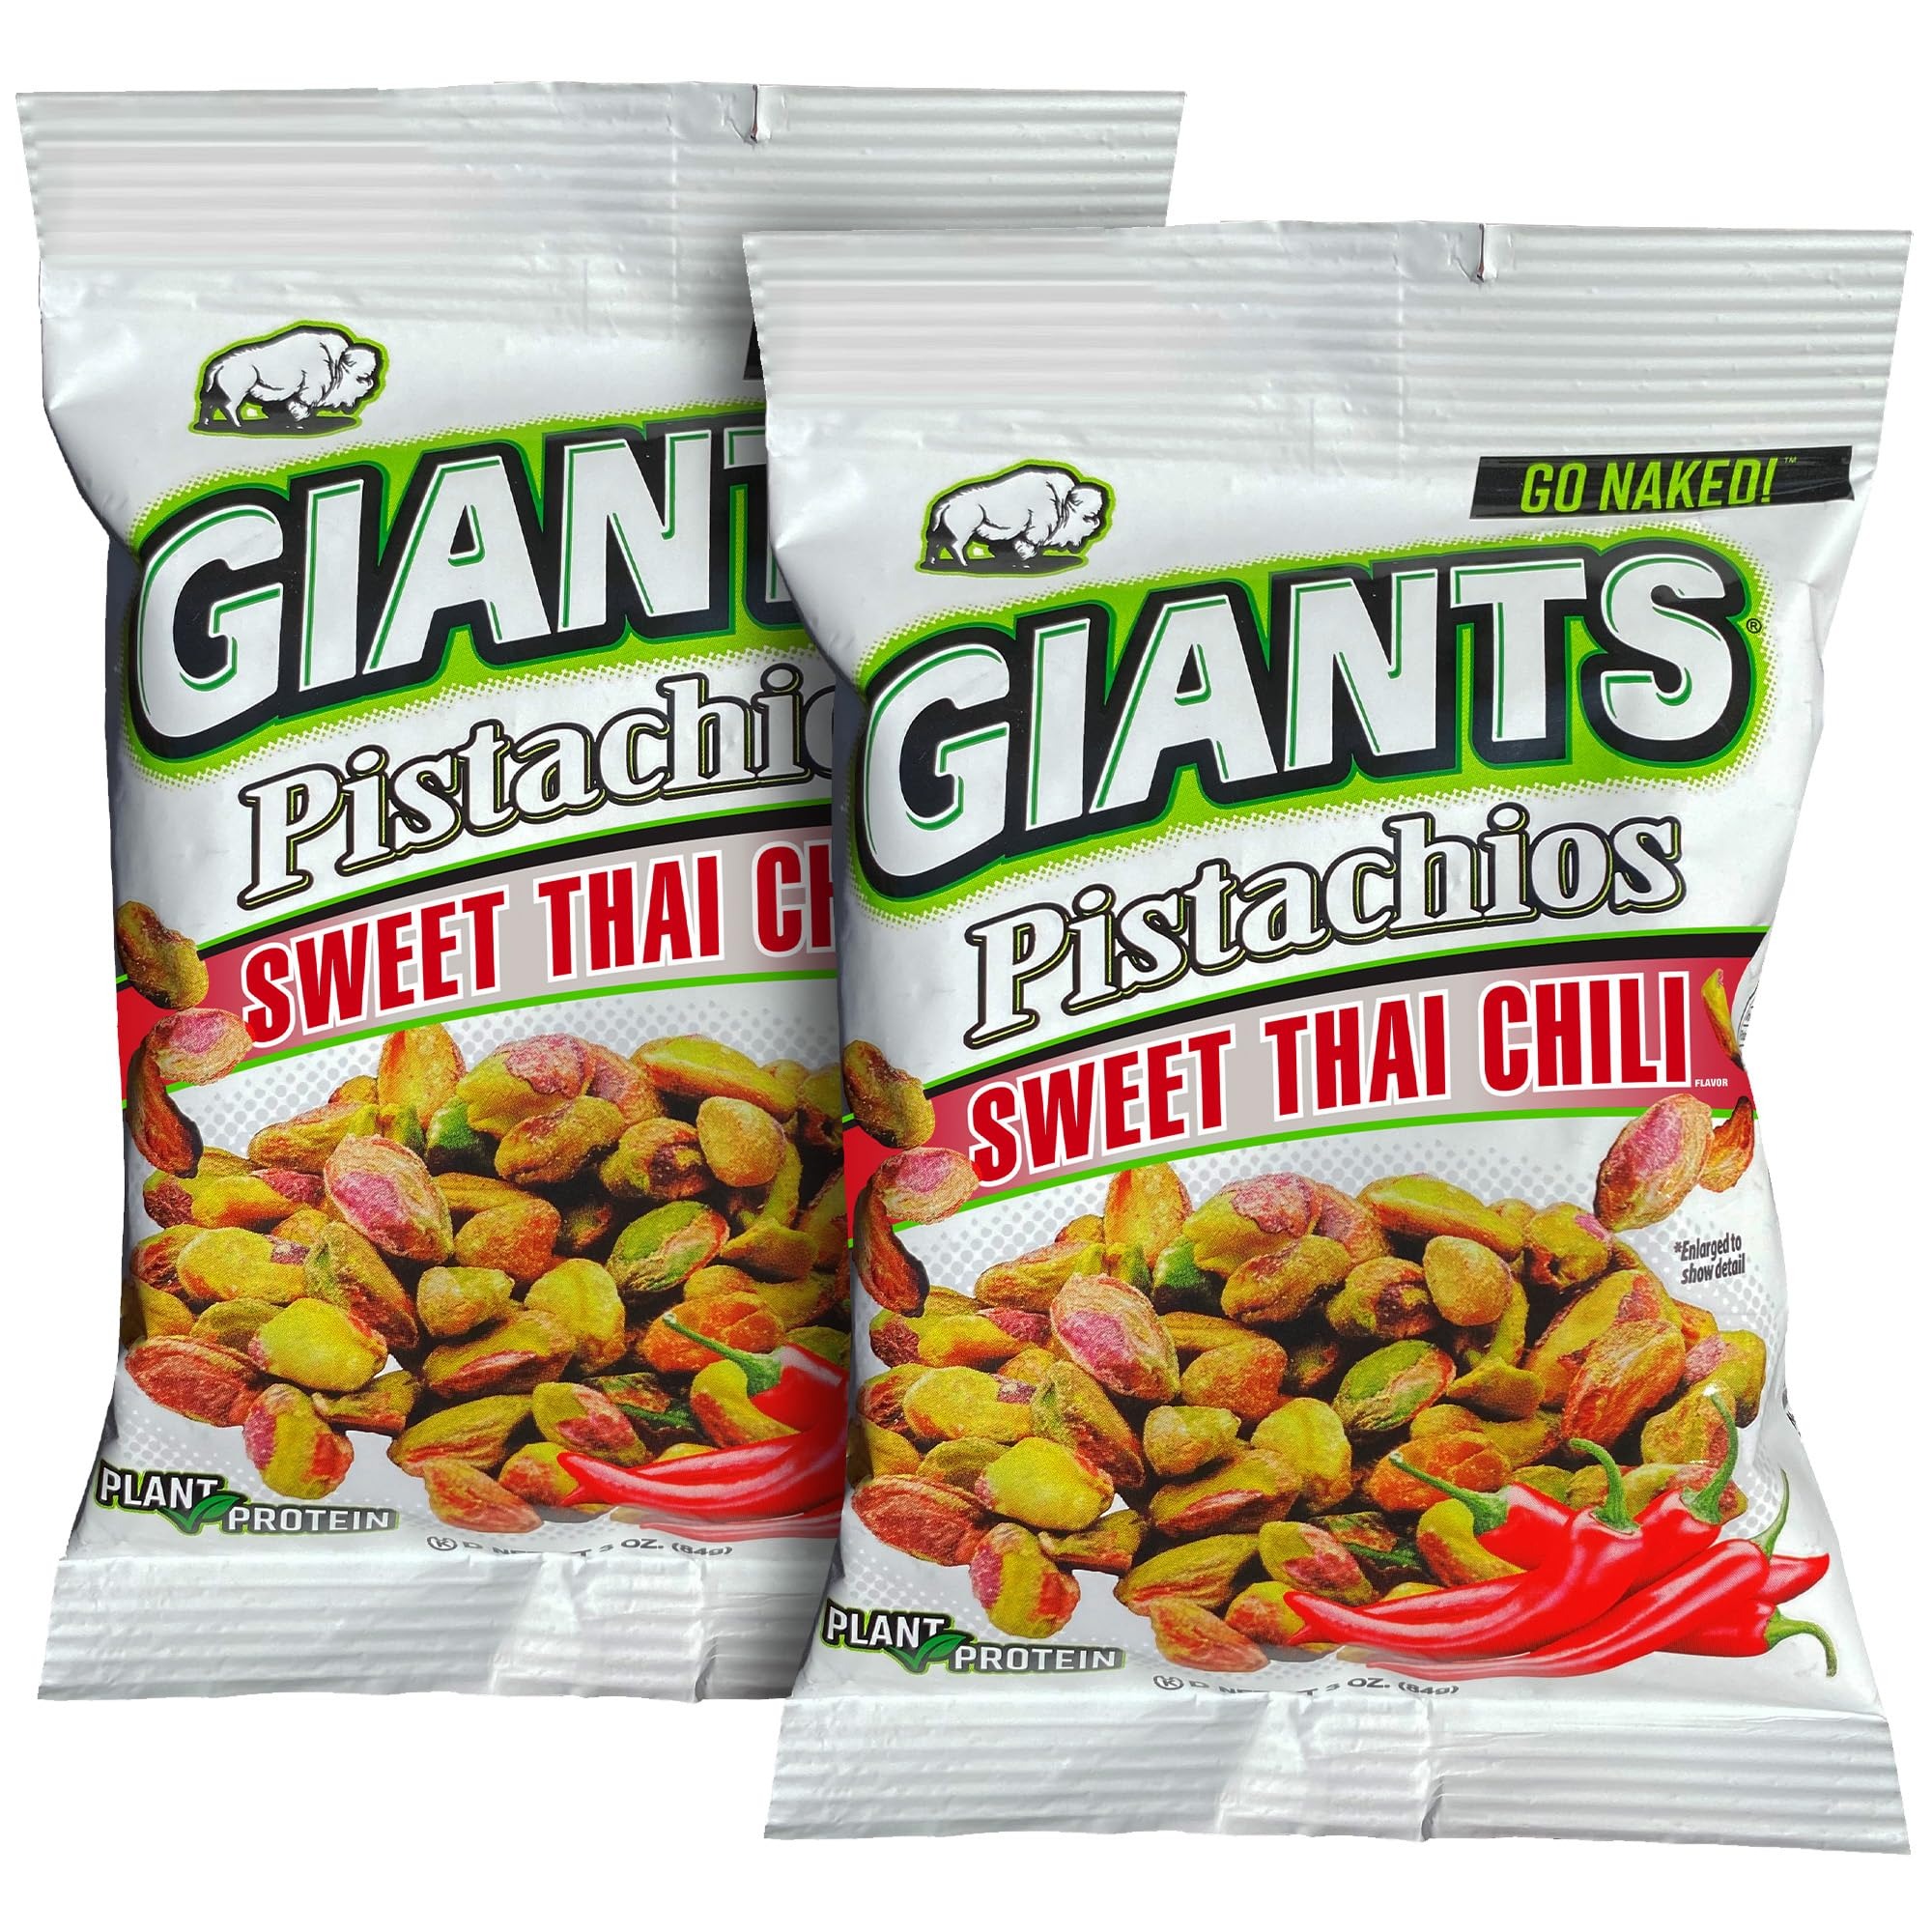
Item Name: GIANTS Go Naked Sweet Thai Chili Pistachios - Chili Pistachios No Shell, Spicy Pistachios, Chili Roasted, High Protein Flavored Pistachio Nuts, 6g Protein Per Serving - 3 oz Bags (Pack of 2)
Bullet Point 1: THAI CHILI PISTACHIOS - GIANTS high-quality shelled Sweet Thai Chili Pistachios are roasted and salted to perfection! Order our no shell pistachios in bulk so you can enjoy them anytime
Bullet Point 2: ON-THE-GO SNACK - Our pistachios are the perfect snack for your active lifestyle. Whether you need a road trip snack, a midday pick-me-up, or simply a healthy snack for adults or kids, look no further
Bullet Point 3: HIGH IN PLANT PROTEIN - Every serving of our chili roasted pistachios with no shell contains 6 grams of plant-based protein, perfect for baseball players or any active individual looking to refuel
Bullet Point 4: MADE WITH CARE - With over 25 years providing high quality snacks, we pride ourselves in our sunflower seeds, pistachios, cashews, & pumpkin seeds, all salted and roasted to perfection in the USA
Bullet Point 5: VARIETY IS OUR MIDDLE NAME - Whatever you're craving, we've got you covered. Try our other delicious snacks including Dill Pickle Sunflower Seeds, Bacon Ranch Cashews, Salted Pumpkin Seeds, and more!
Product Description: GIANTS Go Naked Sweet Thai Chili Pistachios - Chili Pistachios No Shell, Spicy Pistachios, Chili Roasted, High Protein Flavored Pistachio Nuts, 6g Protein Per Serving - 3 oz Bags (Pack of 2)
Value: 6.0
Unit: Ounce

Price: 11